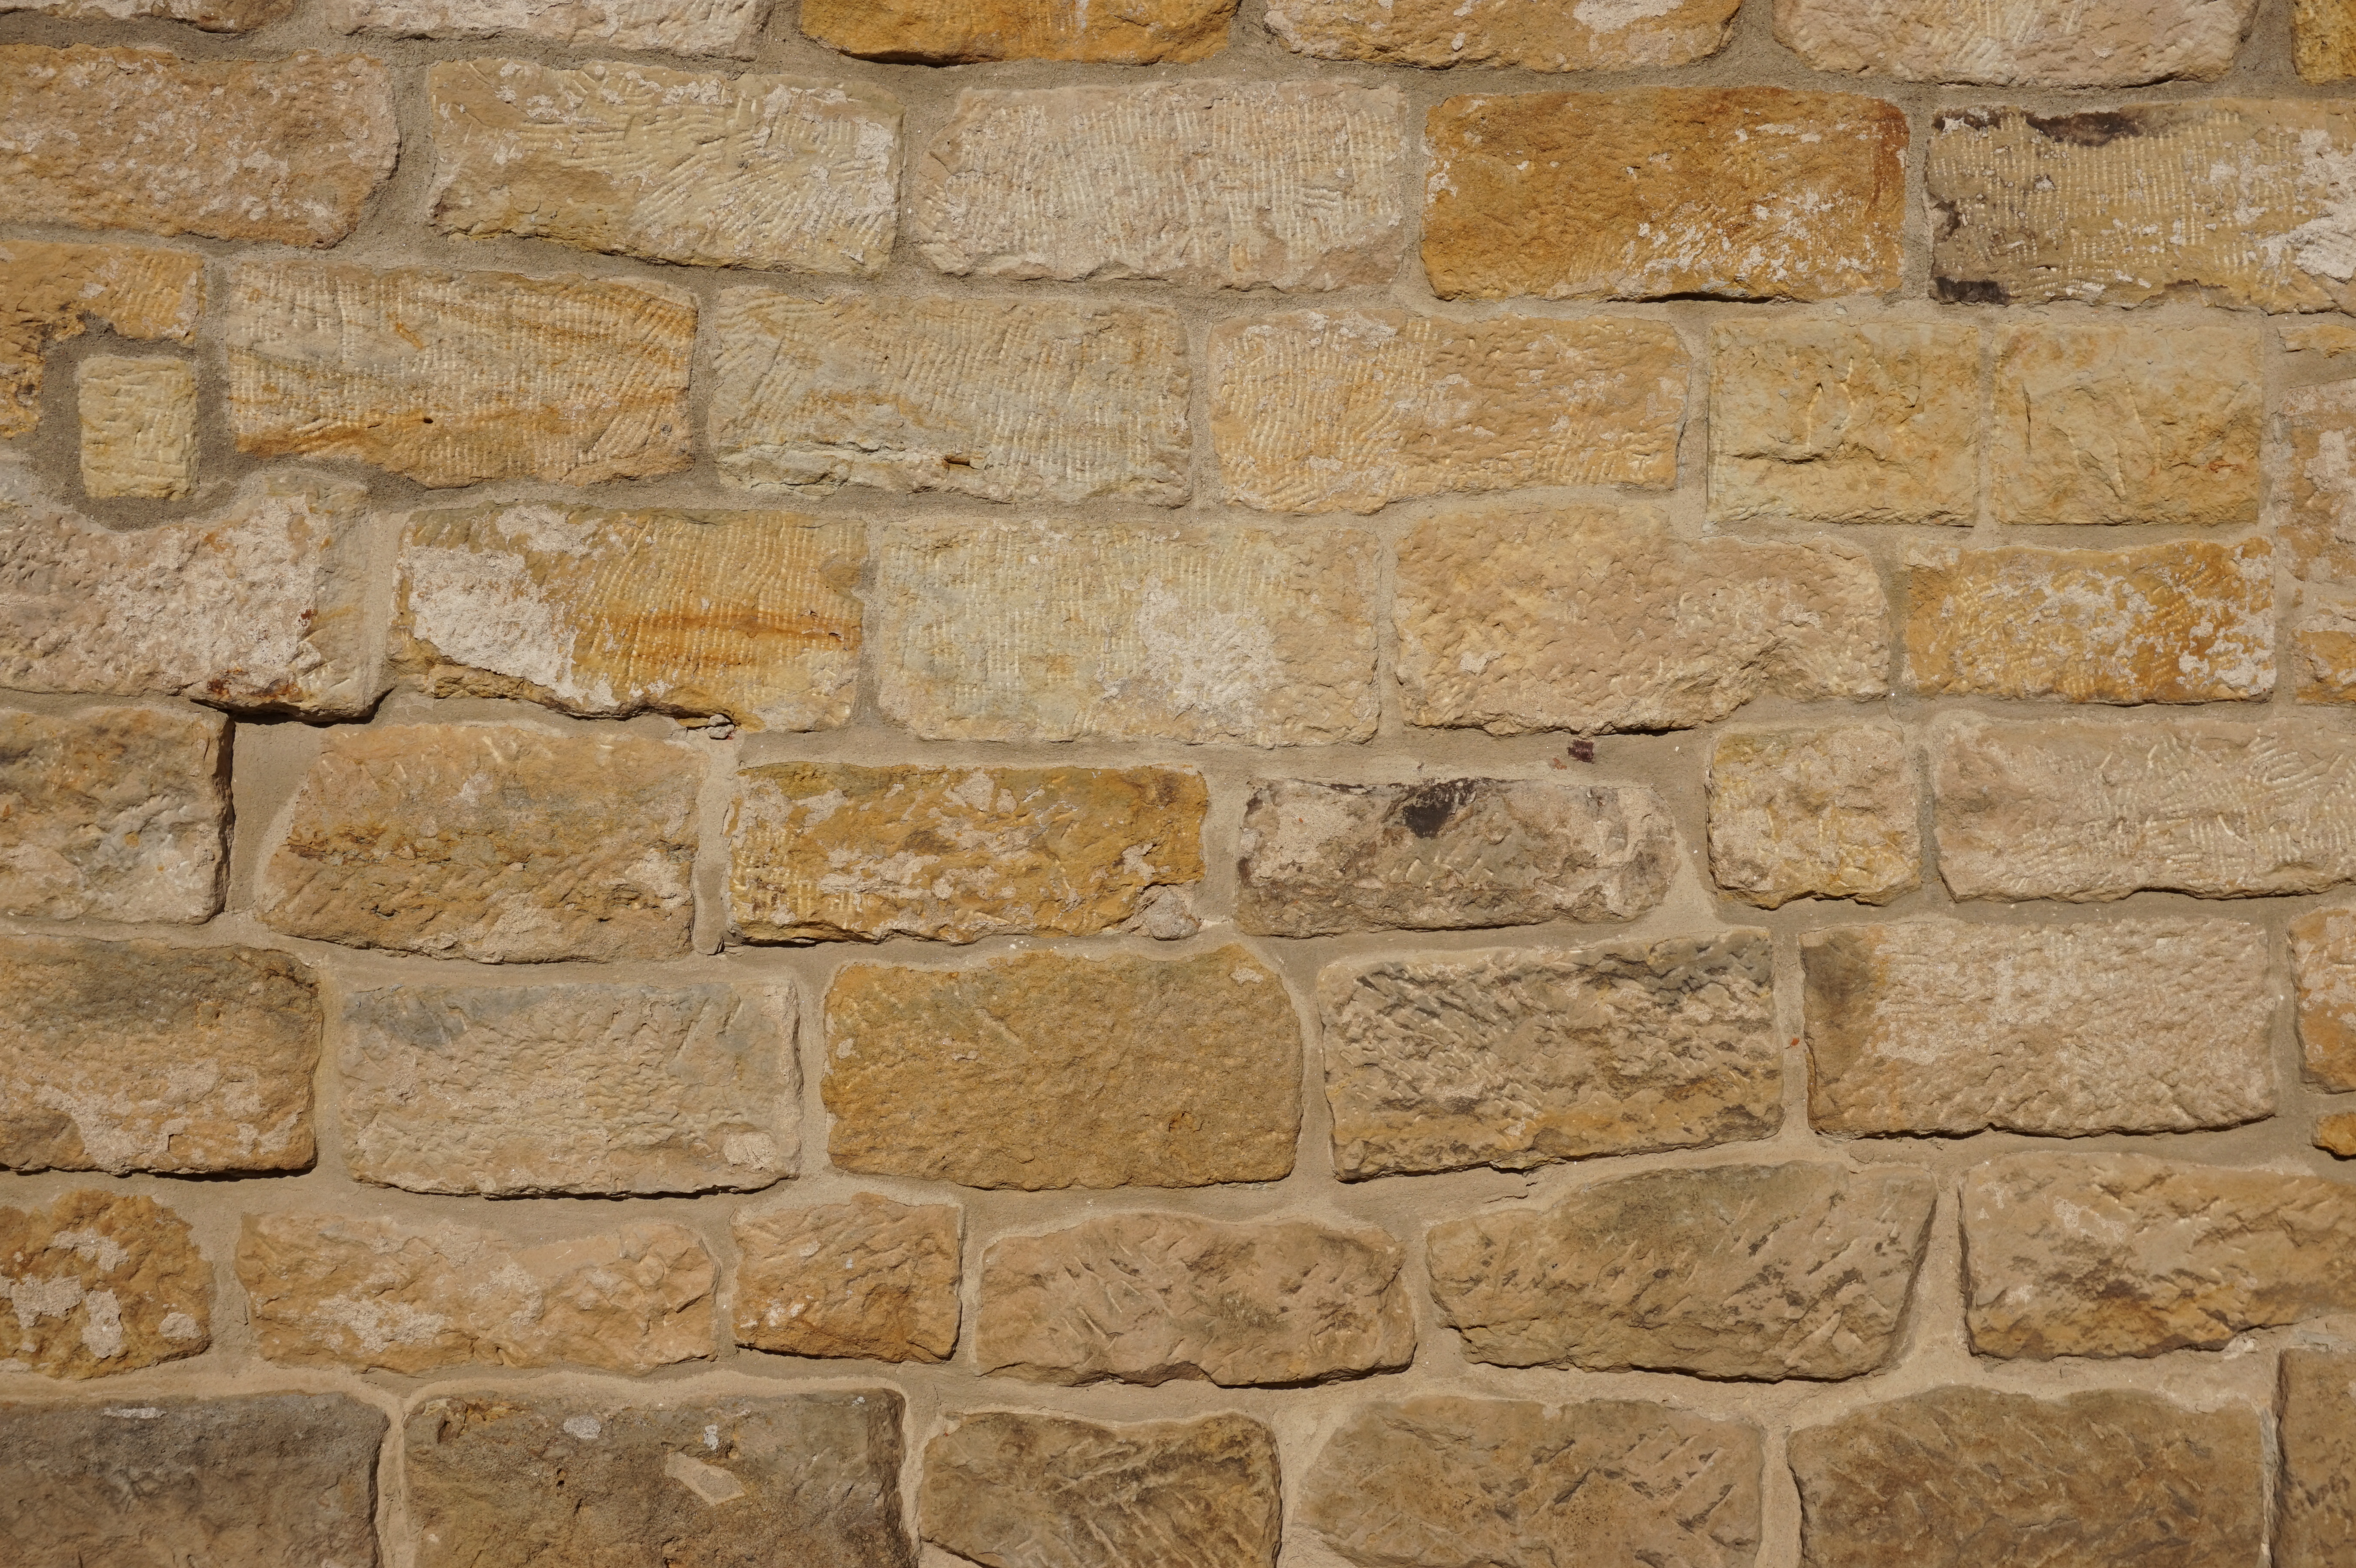
stone, wall, stone wall, brick, brickwork, rock, material, limestone, cobblestone